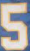
Number: 5